Palazzo Giovanelli

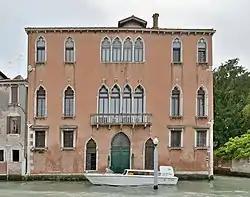
Palazzo Giovanelli; facade on Grand Canal.

Palazzo Giovanelli (also known as Palazzo Foscarini Giovanelli) is a palace in Venice, located in the Santa Croce district, overlooking the right side of the Grand Canal and the Rio di San Giovanni Decollato, before the Fondaco dei Turchi.